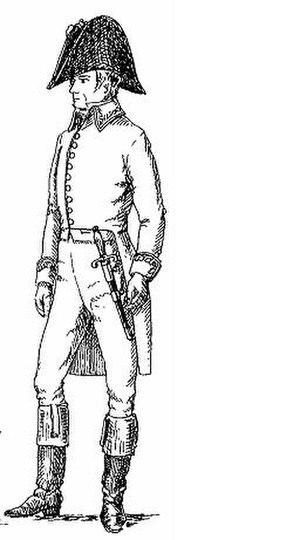
Commissaire en petit uniforme.
L'ancien service du commissariat de la Marine française organisait et coordonnait le soutien logistique des forces maritimes dans les domaines suivants : rechanges navals, matériel courant combustible de navigation, habillement, ravitaillement en vivres. À compter du 1ᵉʳ janvier 2010, il est dissous, et une grande partie de ses attributions est reprise par la direction centrale du service du commissariat des armées.